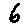
Label: 6